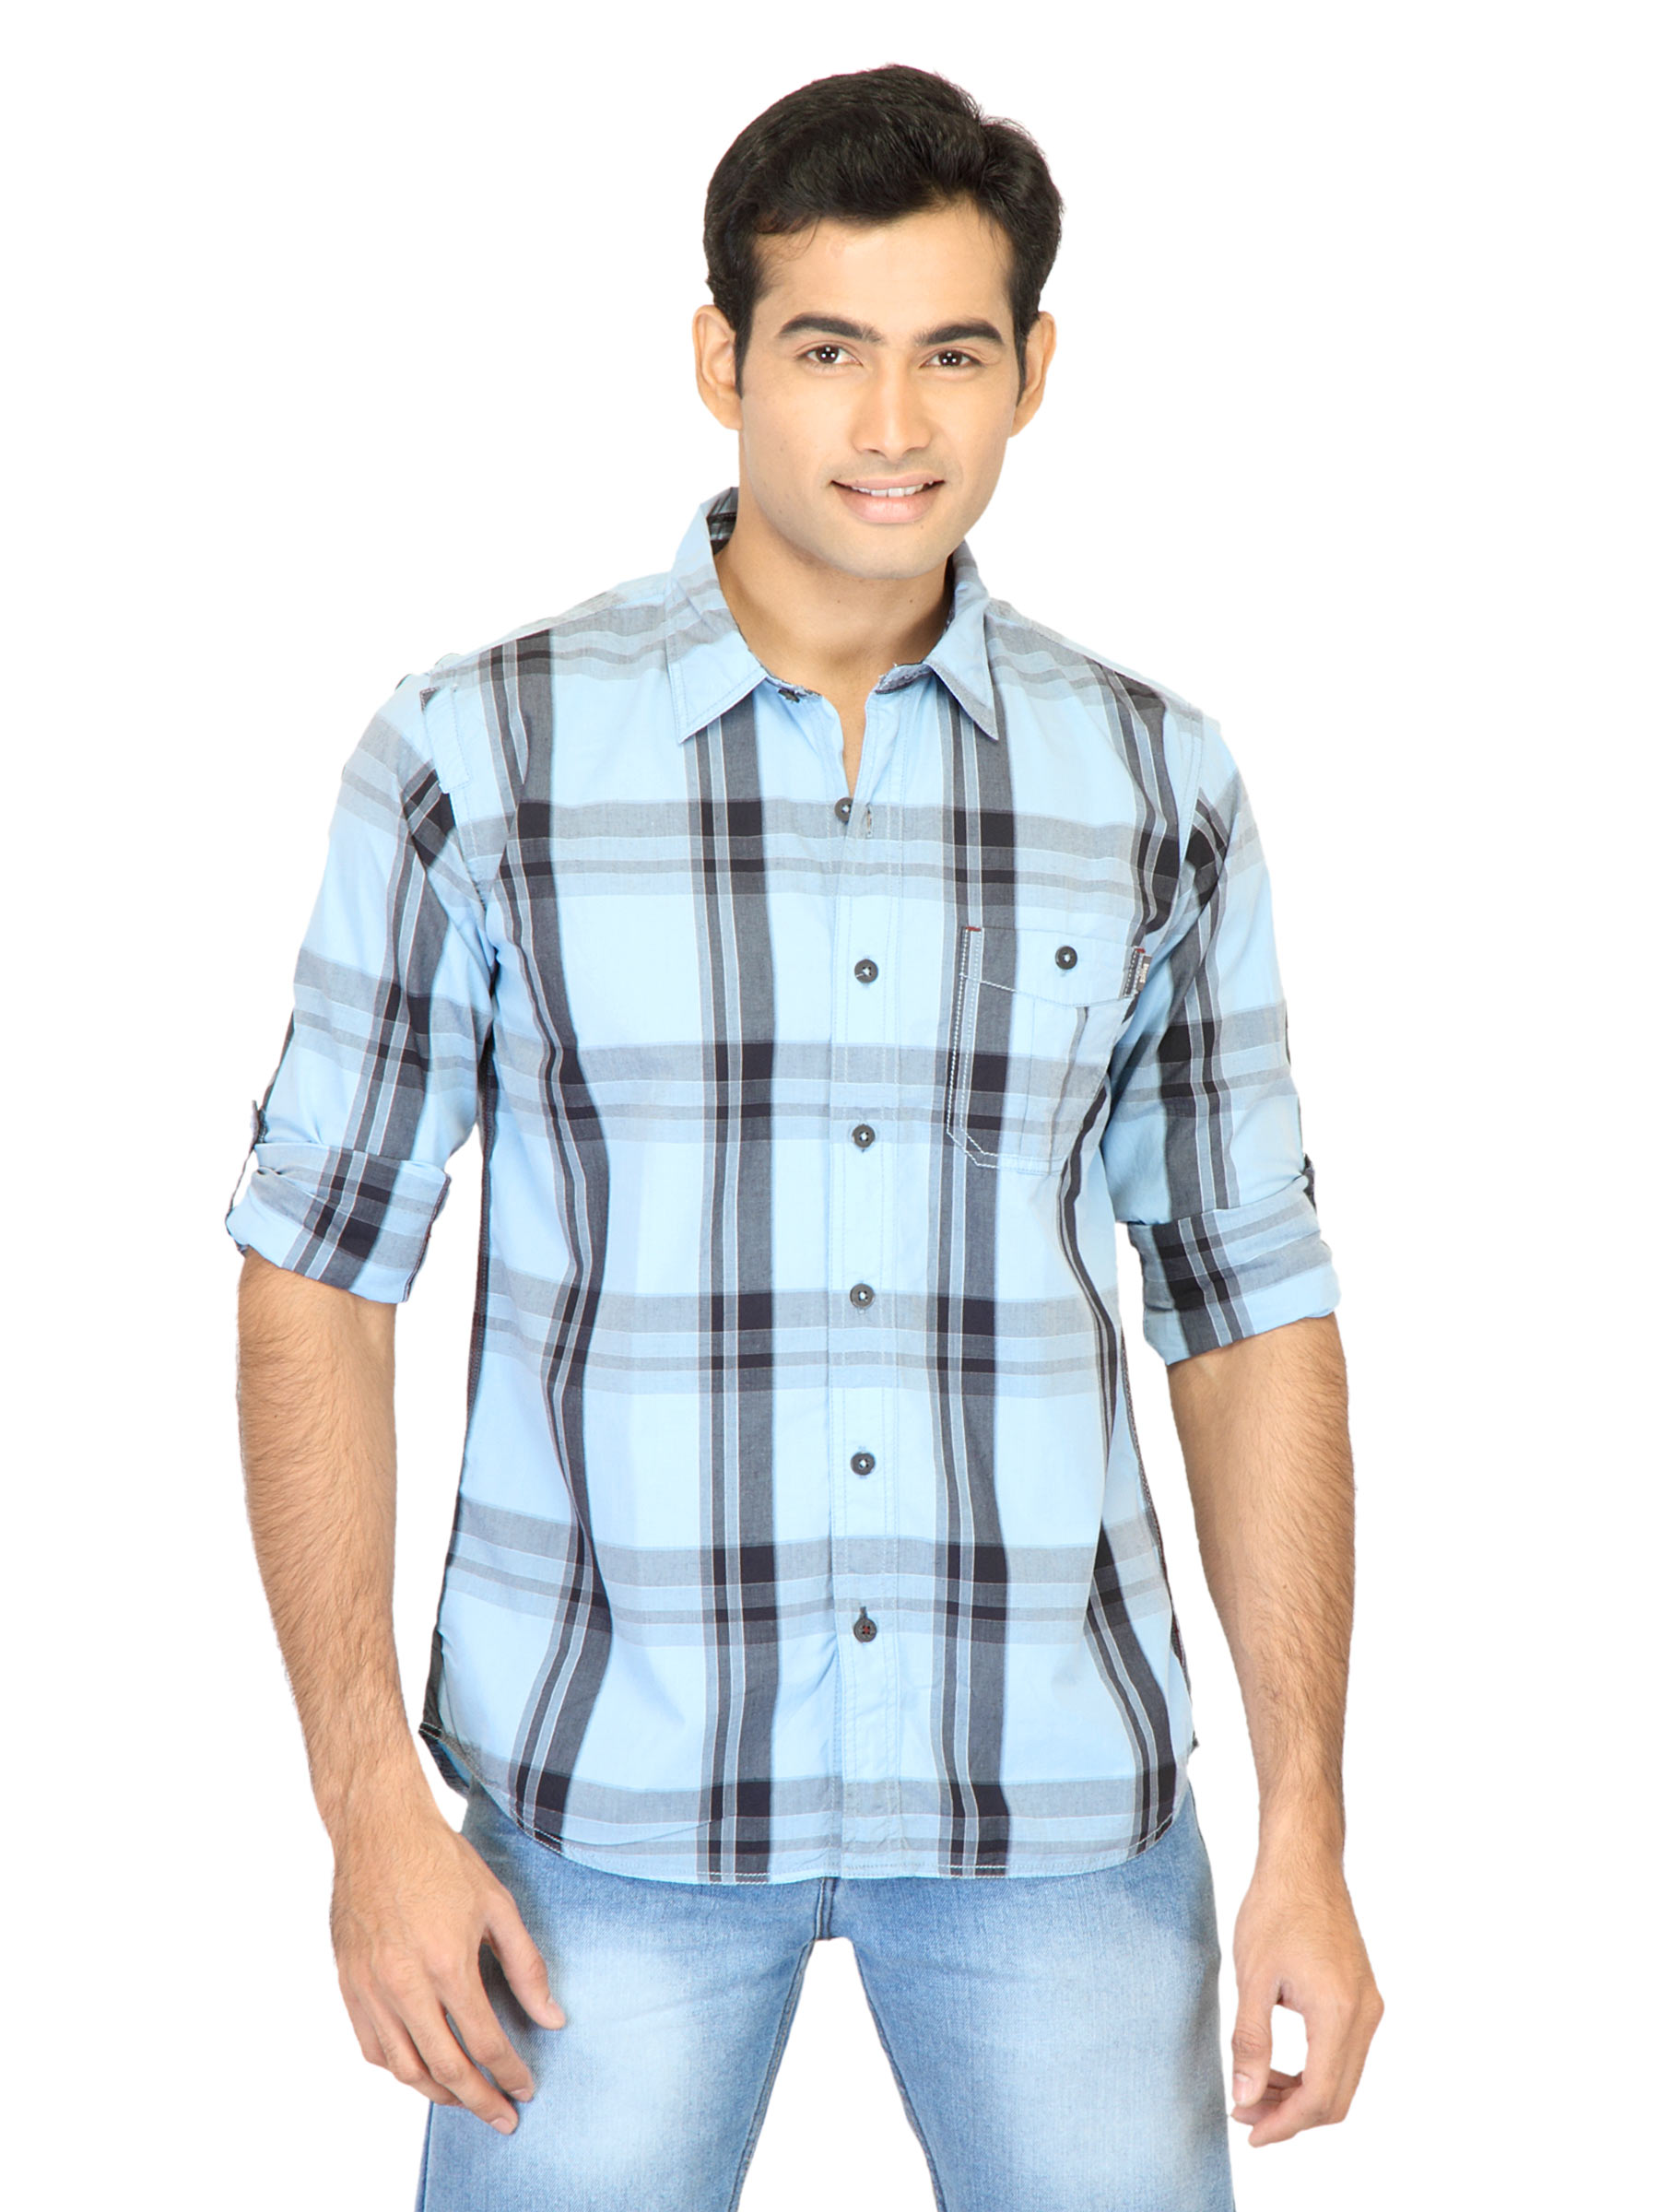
Basics Men Blue Slim Fit Checked Shirt
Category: Apparel / Topwear / Shirts
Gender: Men
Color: Blue
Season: Fall 2011
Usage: Casual